Crisscross (film)

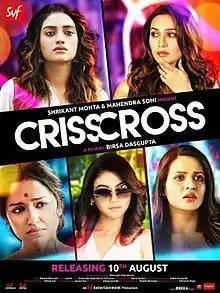
Theatrical release poster

Crisscross (2018) is an Indian Bengali-language drama film directed by Birsa Dasgupta which is based on Smaranjit Chakraborty's 2013 novel of the same name. The film is produced by Shrikant Mohta and Mahendra Soni under the banner of SVF Entertainment. It stars Nusrat Jahan, Mimi Chakraborty, Bangladeshi actress Jaya Ahsan, Sohini Sarkar, Priyanka Sarkar.The film was released on 10 August 2018.